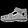
Label: Sandal